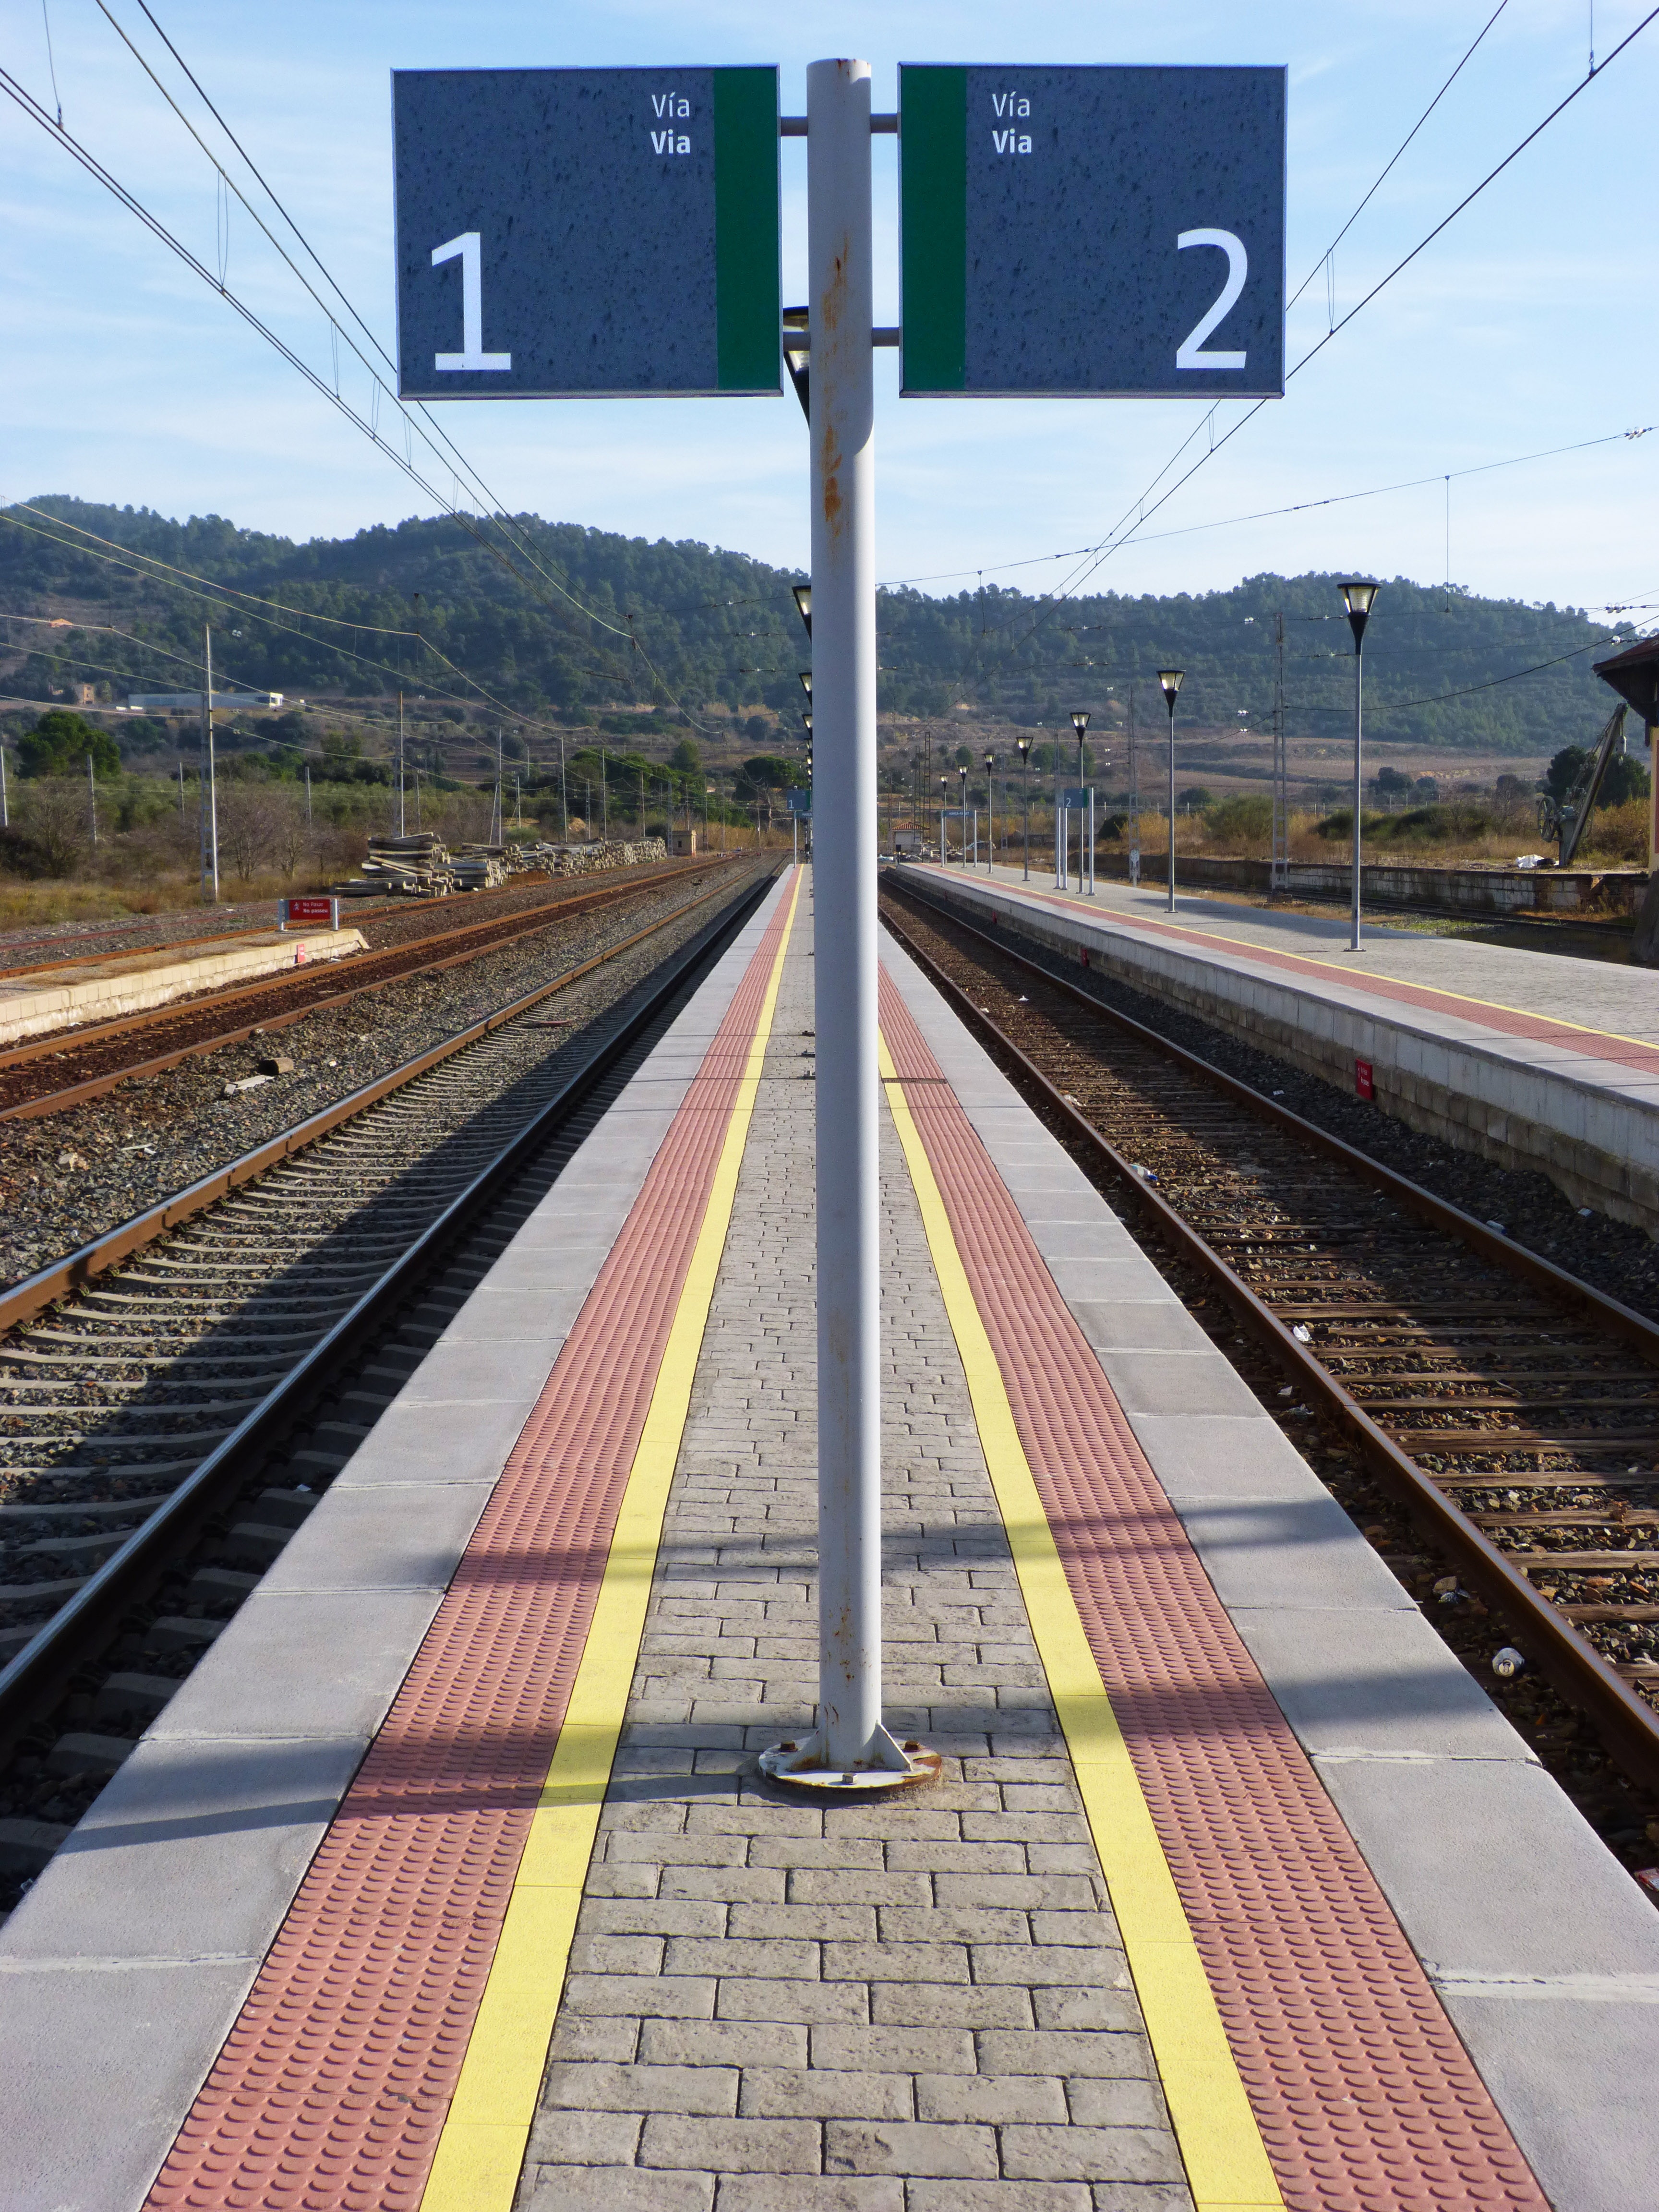
track, railway, highway, train, transport, vehicle, station, train station, platform, lane, public transport, via, rail transport, metropolitan area